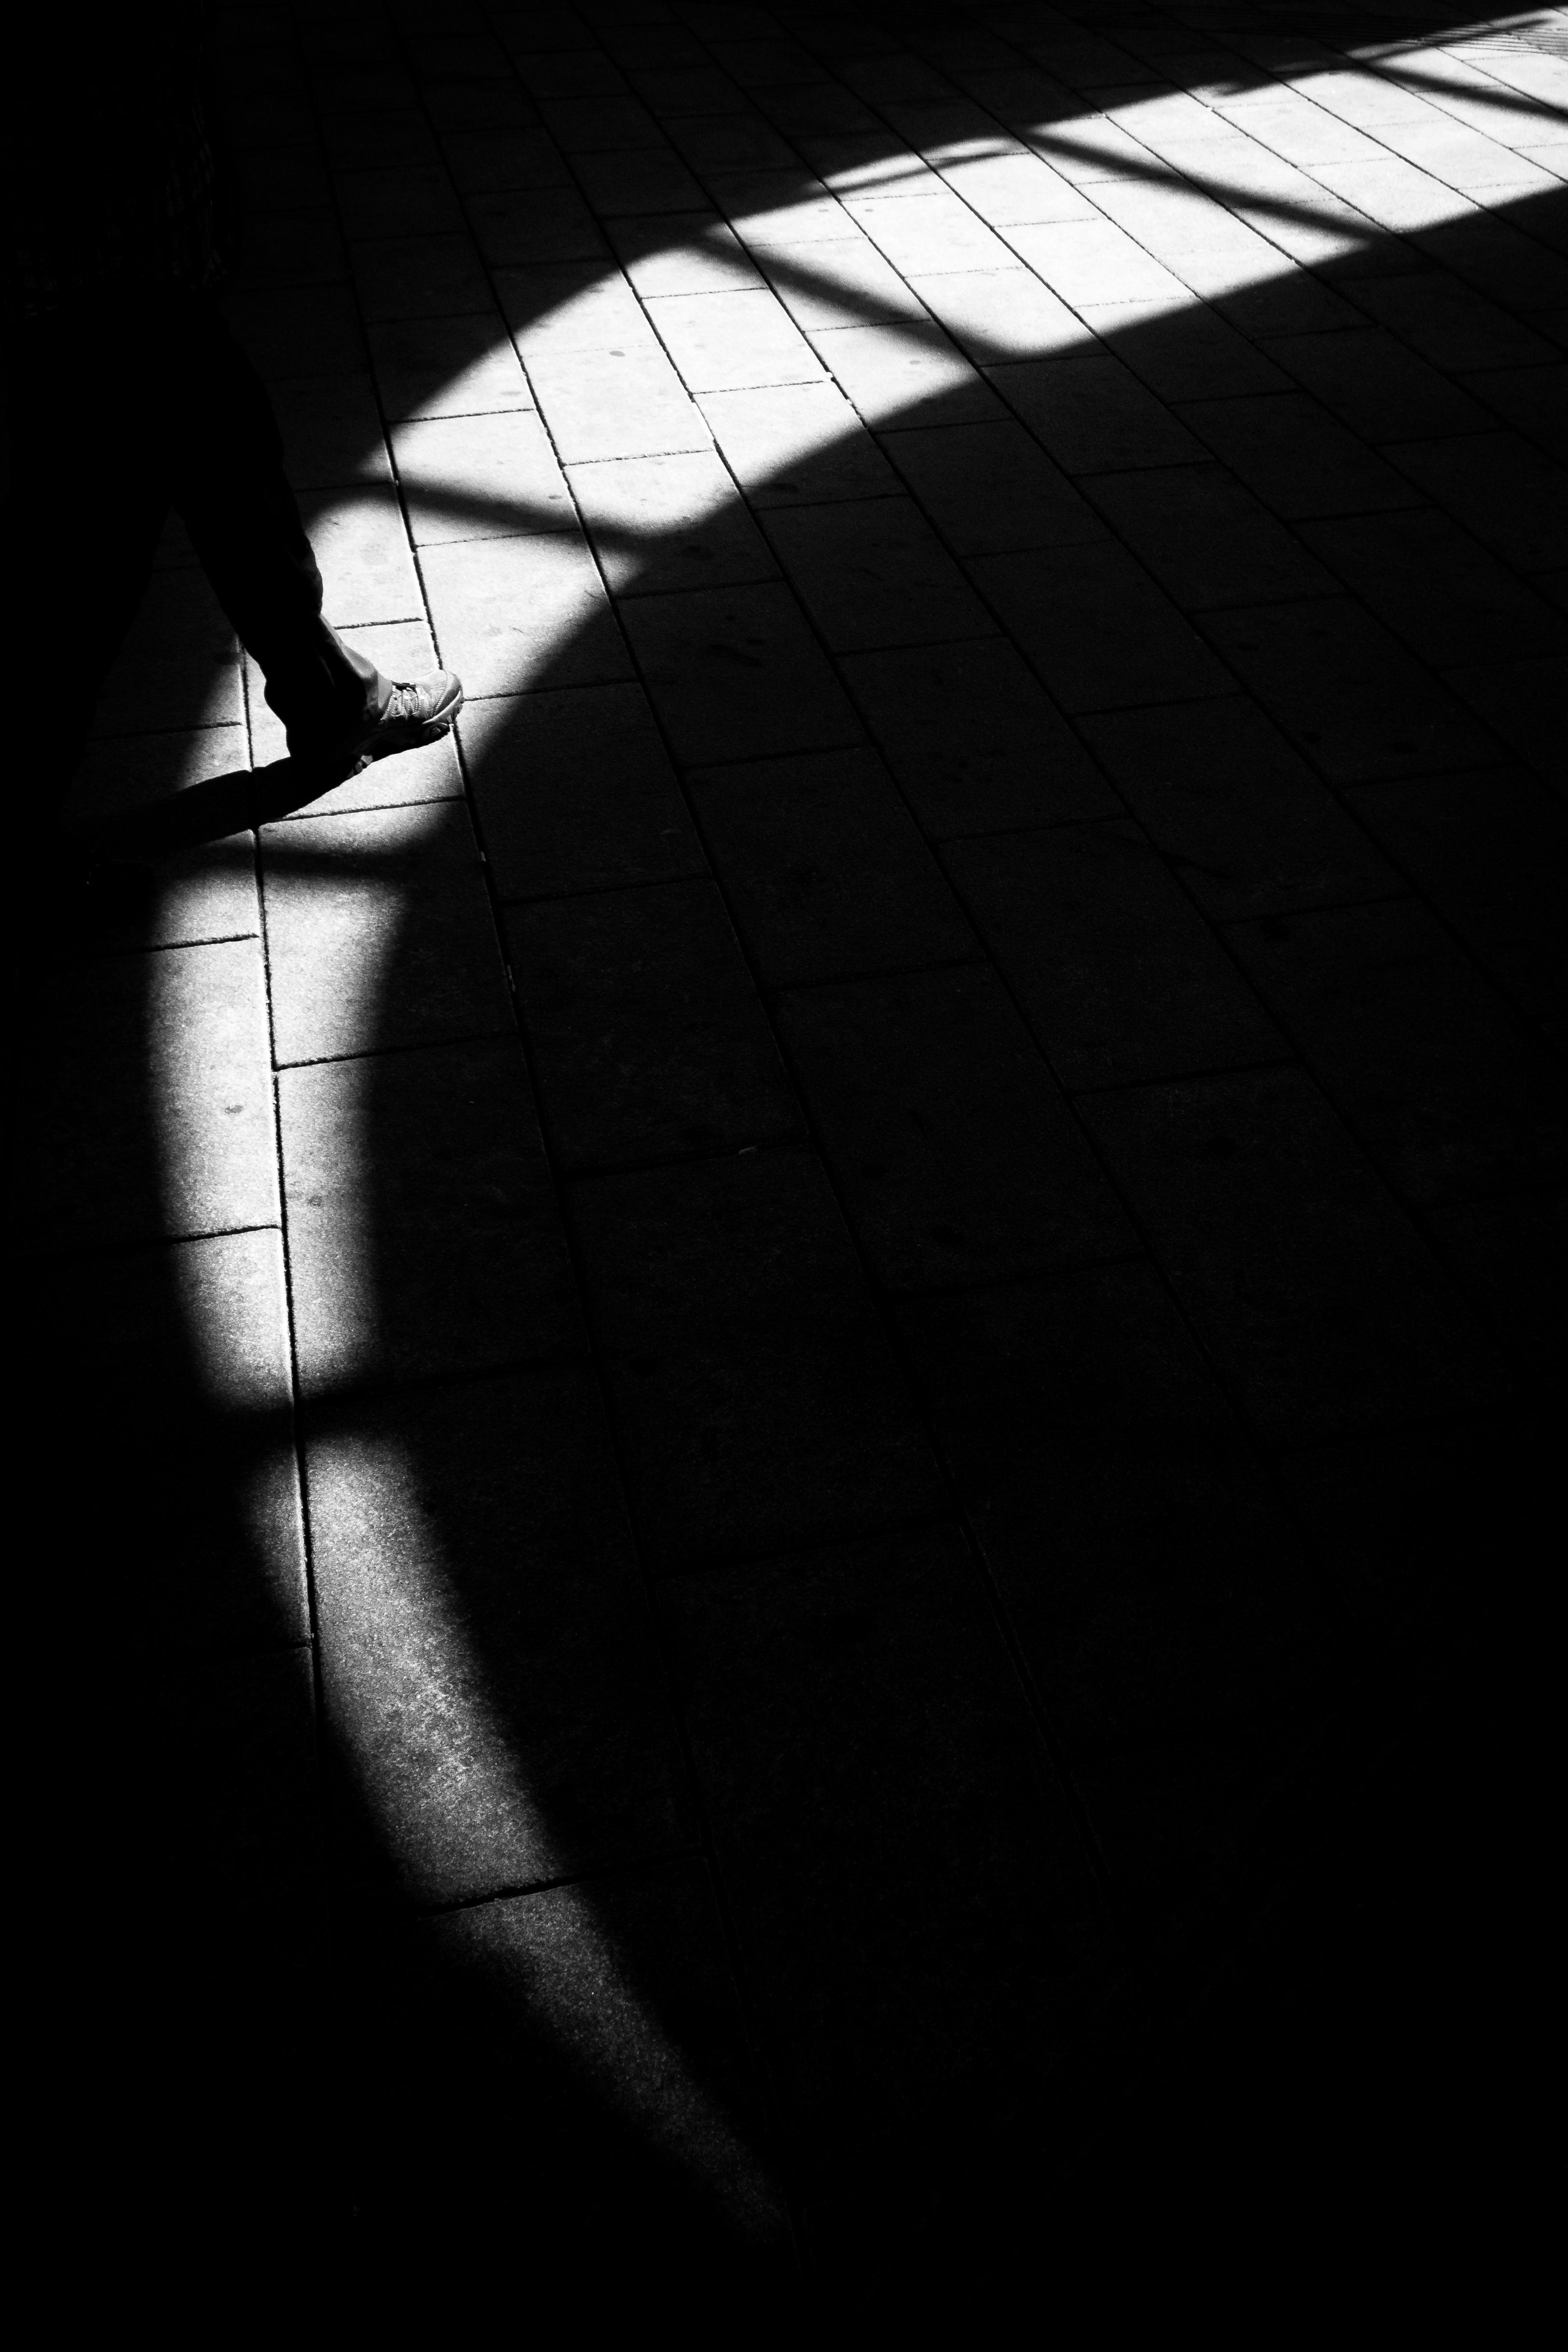
hand, wing, light, black and white, white, photography, line, reflection, color, shadow, darkness, black, monochrome, lighting, circle, symmetry, image, shape, monochrome photography